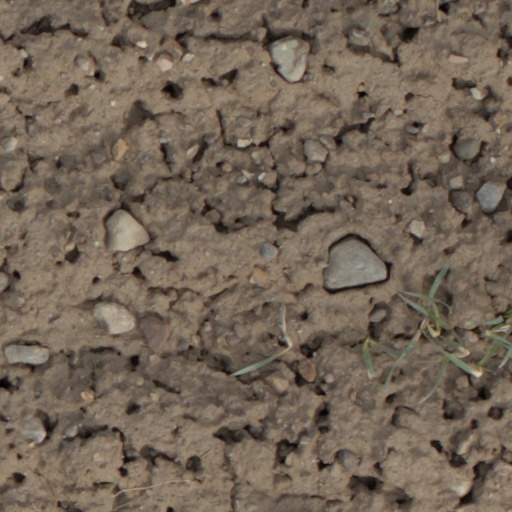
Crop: wheat